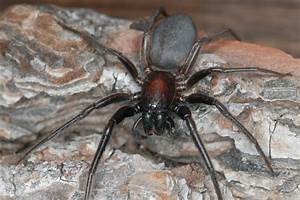
Label: spider